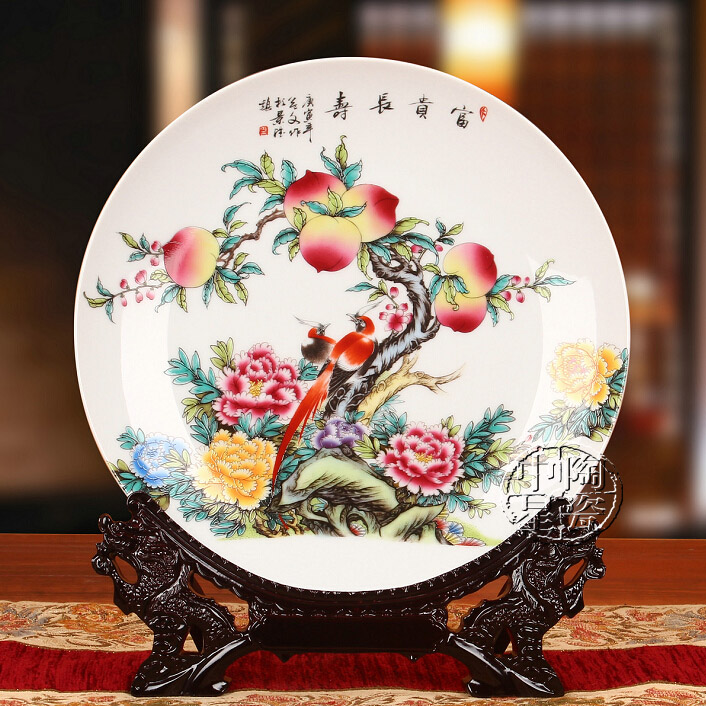
Label: trash